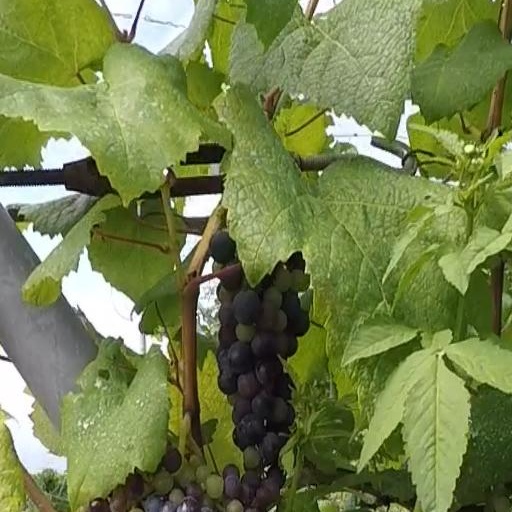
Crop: grape